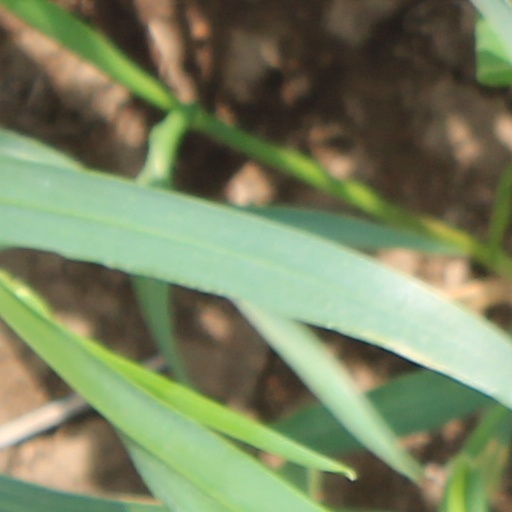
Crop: wheat